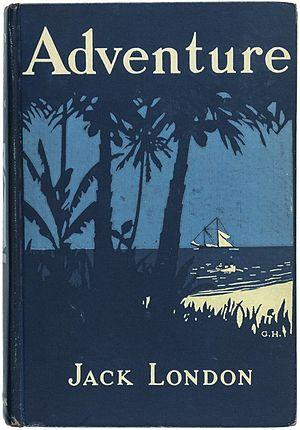
L'Aventureuse est un roman de Jack London paru en 1911.